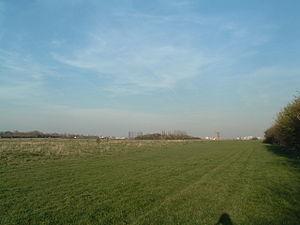
Wormwood Scrubs, connu localement sous le nom de The Scrubs, est un espace ouvert à Old Oak Common situé au nord-est du Borough londonien de Hammersmith et Fulham dans l'ouest de Londres. C'est le plus grand espace ouvert de l'arrondissement, avec 80 ha, et l'un des plus grands espaces communs de Londres.